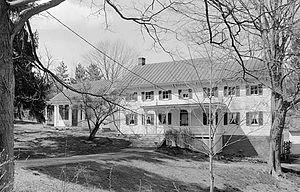
Ceci est une liste de propriétés et de quartiers historiques en Virginie de l'Ouest qui sont inscrites sur le Registre national des lieux historiques.